Stephon Gilmore

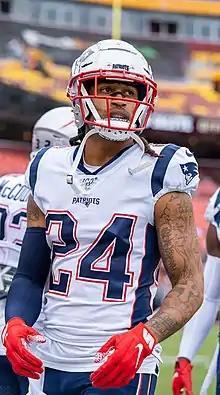
Gilmore in 2019

On September 15, 2019, Gilmore made two tackles, three pass deflections, and scored his first career touchdown on a pick-six after intercepting a pass by former teammate Ryan Fitzpatrick to wide receiver DeVante Parker and returned it for a 54–yard touchdown during a 43–0 win at the Miami Dolphins. In Week 6, he had three combined tackles (two solo), set a career-high with five pass deflections, and had a highlight toe-tapping sideline interception off of a pass by Daniel Jones to fullback Rhett Ellison as the Patriots defeated the New York Giants 35–14. He allowed a 0.0 passer rating when targeted during the game. After the game, former Patriots' cornerback Darrelle Revis stated that Gilmore is "by far the best corner in the league right now." The following week, Gilmore made one pass deflection and had his second consecutive game with an interception after picking off a pass by Sam Darnold to Robby Anderson during a 33–0 victory at the New York Jets. His performance throughout the month of October earned him AFC Defensive Player of the Month. In Week 12, he recorded five combined tackles (four solo), two pass deflections, and set a new career-high with his fourth interception of the season after picking off as pass by Dak Prescott to wide receiver Amari Cooper on the first offensive play of the game as the Patriots defeated the Dallas Cowboys 13–9. On December 15, 2019, Gilmore had two solo tackles, four pass deflections, two interceptions, and returned one for a touchdown during a 34–13 victory at the Cincinnati Bengals. His pick-six occurred on an interception by Andy Dalton to wide receiver Tyler Boyd and returned it for a 65–yard touchdown. Gilmore did not allow a touchdown reception until Week 16 when he allowed a 53–yard touchdown reception by Bills' wide receiver John Brown, although the Patriots still defeated the Buffalo Bills 24–17. In Week 17, he set a season-high with eight combined tackles (five solo), but had his worst performance of the season, allowing eight receptions for 137 receiving yards by DeVante Parker. Although he did not allow a touchdown, the Patriots lost 27–24 loss to the Miami Dolphins. He finished the 2019 NFL season with 53 combined tackles (44 solo), 20 passes defended, and a league-leading six interceptions, two of which were returned for touchdowns.